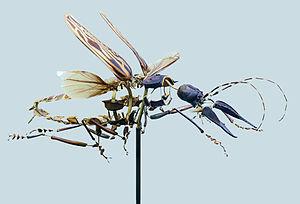
Macrodontia cervicornis est une espèce d'insectes coléoptères, de la famille des Cerambycidae, sous-famille des Prioninae et du genre Macrodontia.